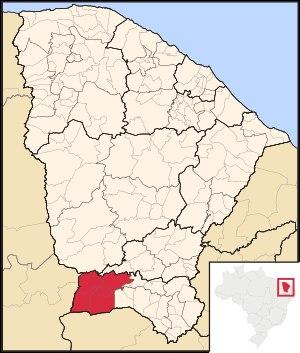
La microrégion de la Chapada do Araripe est l'une des cinq microrégions qui subdivisent le sud de l'État du Ceará au Brésil.